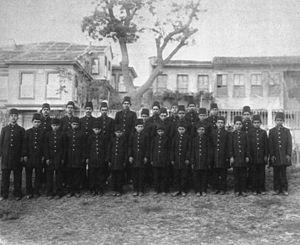
L'École tribale impériale est une école fondée en 1892 à Constantinople sous le règne d'Abdülhamid II. Elle était destinée à former les élites des populations tribales arabes, puis kurdes et albanaises de l'Empire ottoman. Elle a fonctionné jusqu'en 1907.